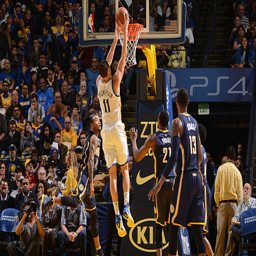
# of the dunks the ball against sports team .